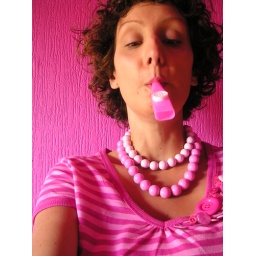
Inspired by our bag of kids plastic party toys!! Yay pink kazoooo! Tooooooooooooooooooooooooooot!!